Russian Armed Forces

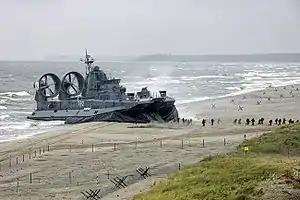
"Mordovia", a Russian Navy Zubr-class LCAC

By July 2024, U.S. Army General Christopher Cavoli, NATO Supreme Allied Commander Europe said that "[t]he Russians are very cleverly adapting technologically and procedurally to many of the challenges that they run into in Ukraine". Cavoli also said in April 2024 that the Russian military has replaced its troop and equipment losses and is larger than it was before the start of the conflict. On June 26, 2024, the UK-based Royal United Services Institute think tank reported that Russia continues to increase the production and sophistication of its main weapons and its defense industry remained highly dependent on foreign imports of critical components. The Ukrainian Commander-in-Chief Colonel General Oleksandr Syrskyi said on 24 July 2024 that Russians were much better resourced now but also suffer three times higher losses than Ukraine.